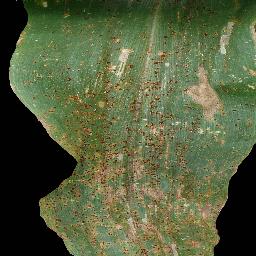
Label: Corn___Common_rust